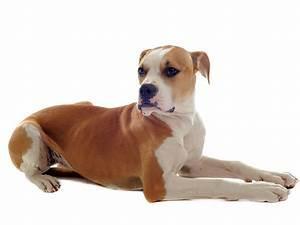
dog